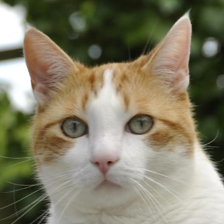
Label: animals